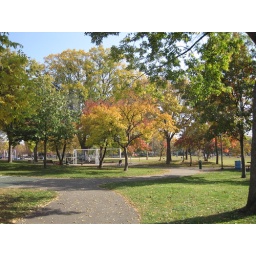
Fall in the park across the street from our house